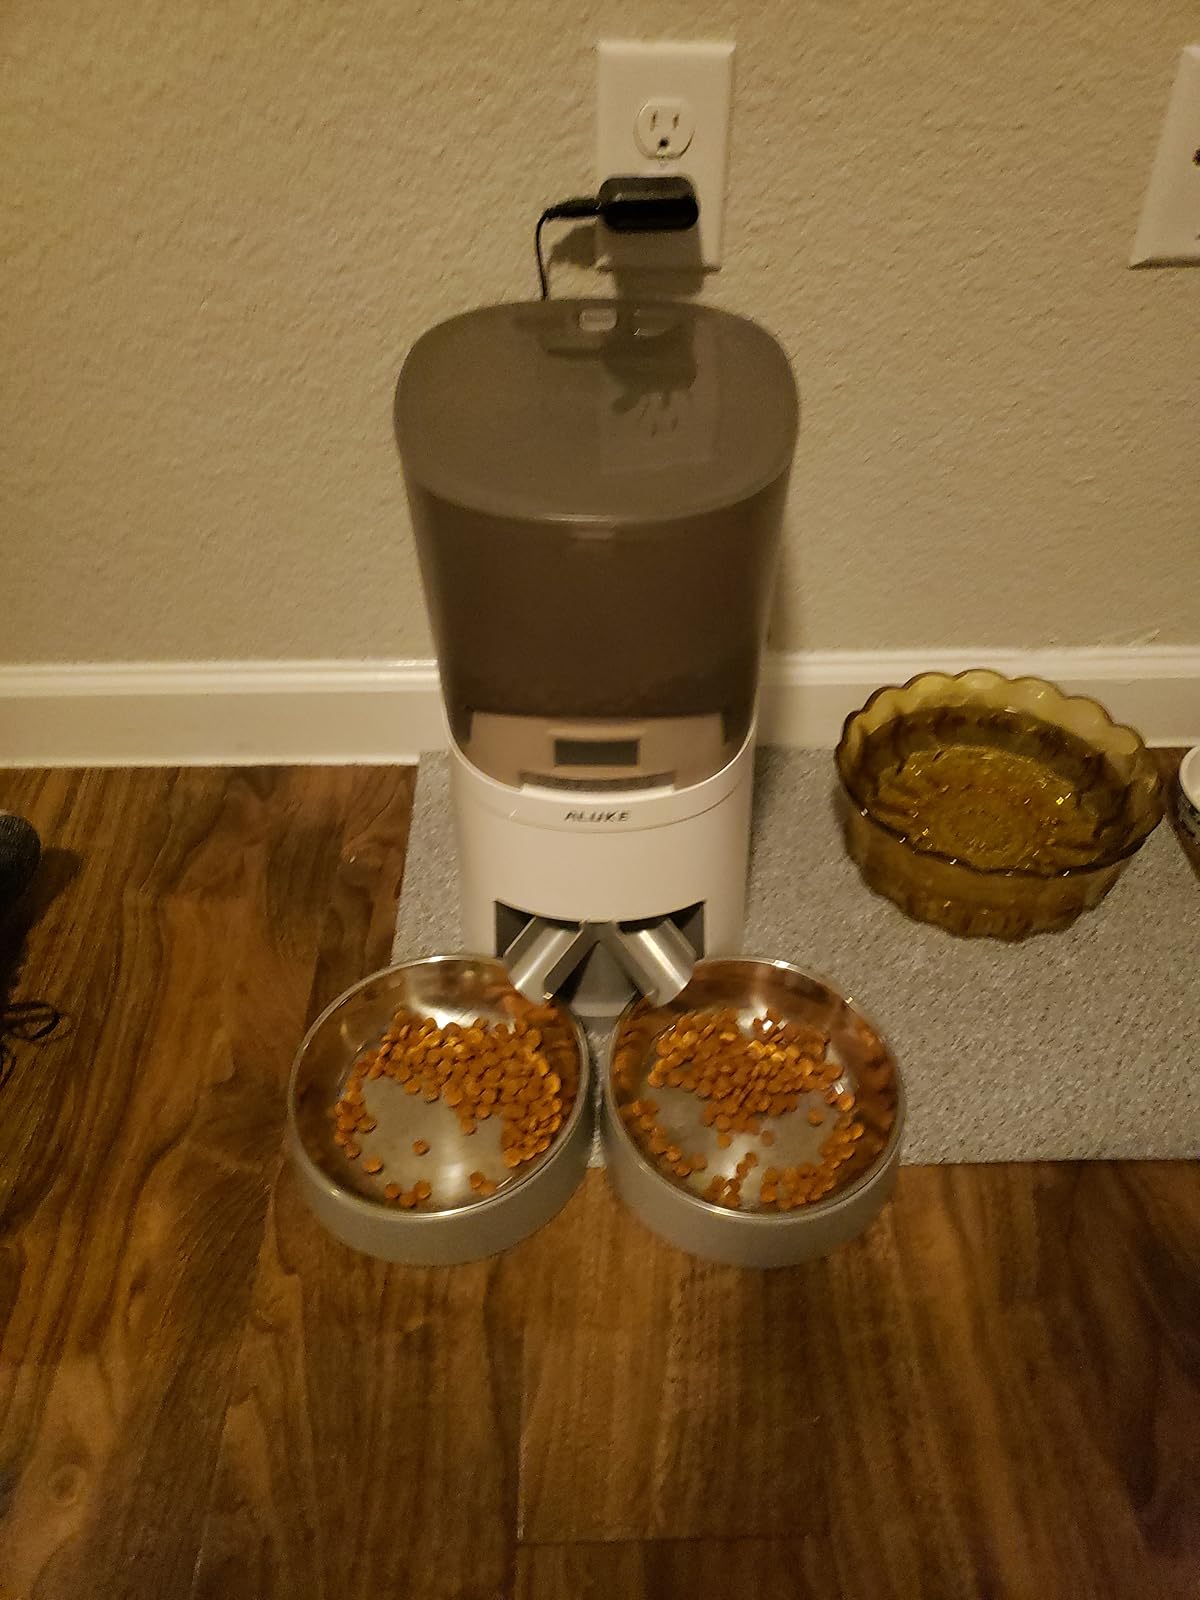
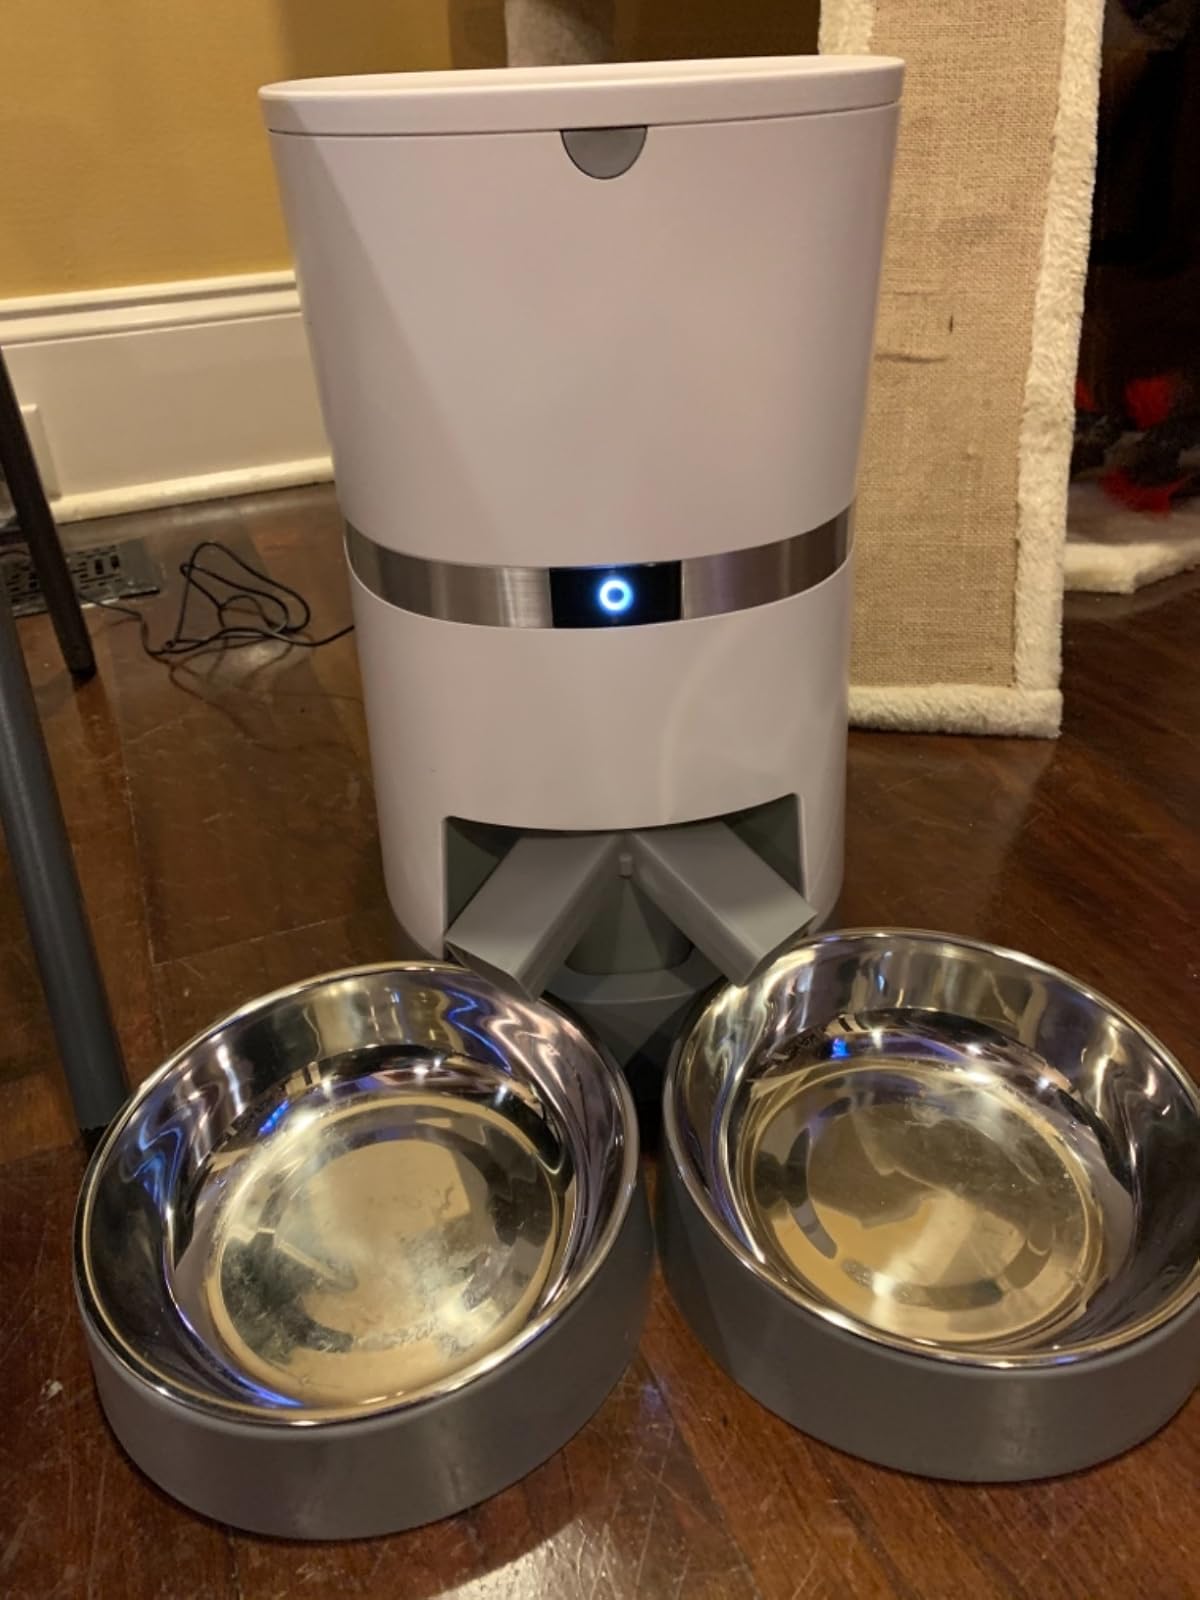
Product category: items_feeder
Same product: no